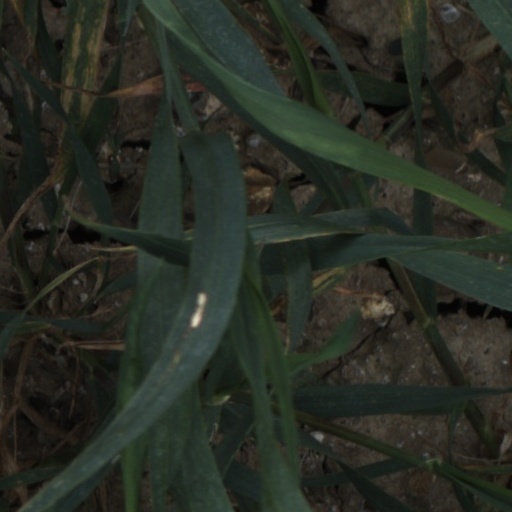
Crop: wheat